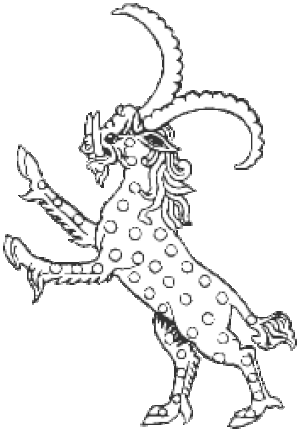
L’éale est un animal imaginaire issu des descriptions de Pline l'Ancien et transformé au gré des bestiaires européens médiévaux.